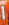
Number: 1